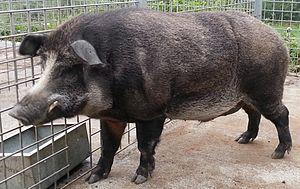
Sanglochon mâle de la Ferme des sanglochons en Belgique.
Le sanglochon, sanglichon ou encore cochonglier, est un hybride entre un sanglier et un cochon domestique.